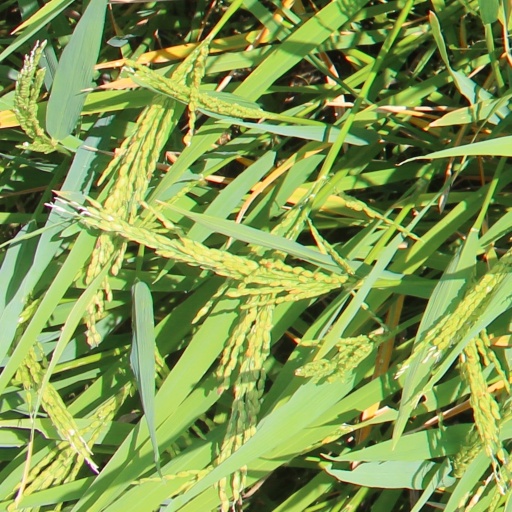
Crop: rice